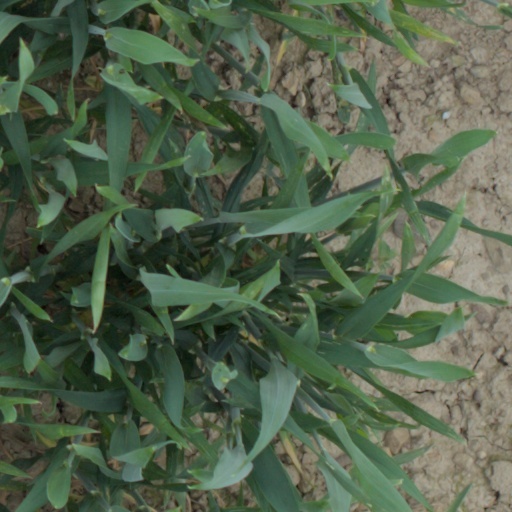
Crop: wheat